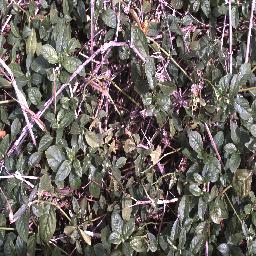
Label: negative